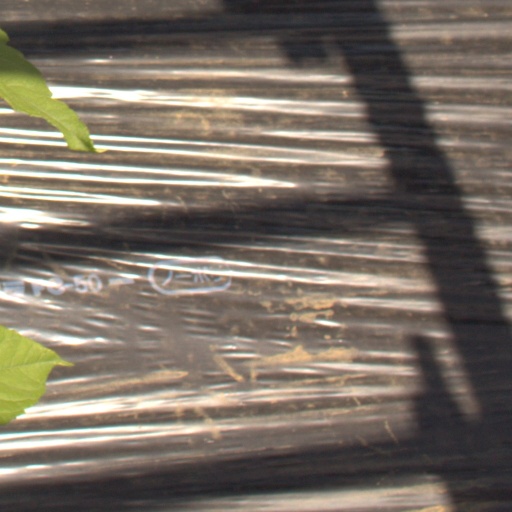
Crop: Jerusalem artichoke